French Polynesian Americans

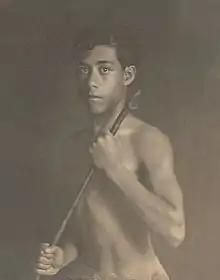
Tahitian-Hawaiian boy, 1909

Between 1800s and 1860s, Pacific Islander sailors arrived in the United States. Some of them were Tahitians, who settled in Massachusetts and later California. In 1889, the first Polynesian Mormon colony was founded in Utah and consisted of Tahitians, Native Hawaiians, Samoans, and Māori people.